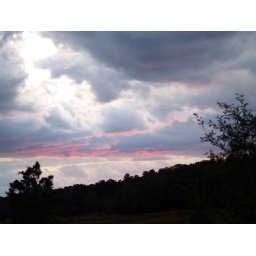
Strange pink streak in storm clouds over Newbury MA